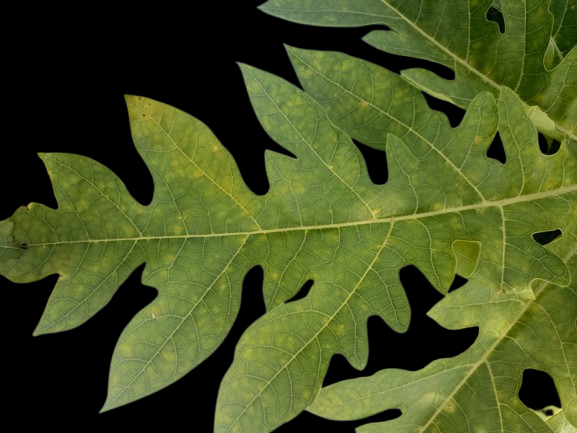
Crop: Papaya
Label: Pathogen_symptoms